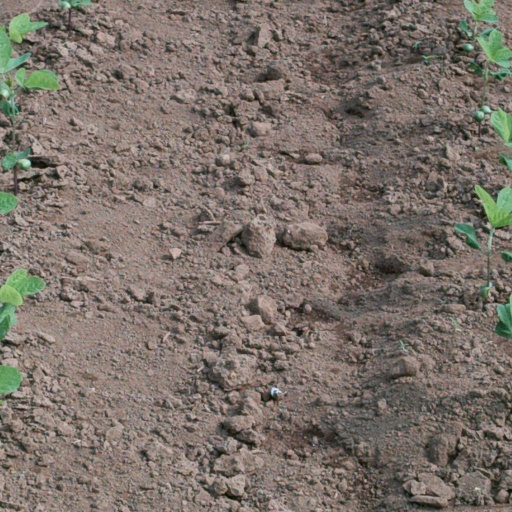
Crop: soybean